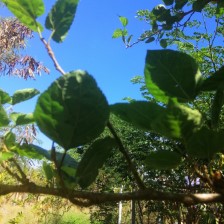
Variety: BlackAustralia